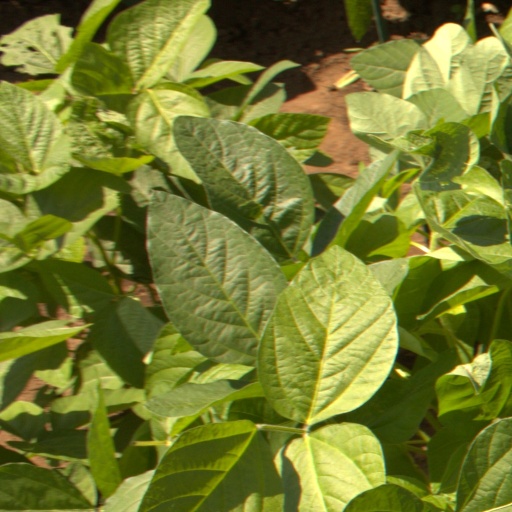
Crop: soybean